Colin Moran

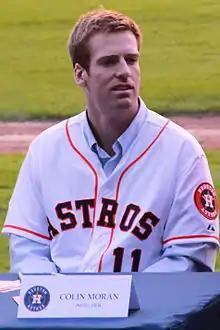
Moran with the Astros in 2015

The Astros invited Moran to spring training in 2015. He began the season back with Corpus Christi. In May 2015, a throw hit Moran in the face that fractured his jaw, requiring surgery. He was activated later in the month, but was placed back on the disabled list on June 12. He was activated June 21. In 96 games for the Hooks, he slashed .306/.381/.459 with nine home runs and 67 RBI.